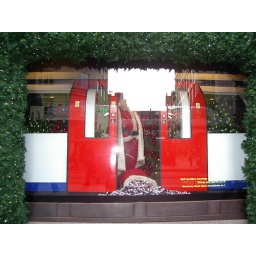
Christmas window at Selfridges, Oxford Street, London. Whole part of a tube train fit in the widow.